Ming Chuan University

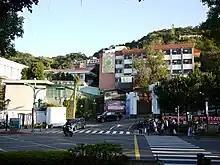
Taipei Campus

The original plan called for Ming Chuan to be located in Danshui. However, a descendant of Liu Ming-Chuan, Madam Liu, was having difficulty maintaining Ming Chuan Orphanage that she had established on Zhong-Shan North Road. She found Dr. Pao willing to take over Ming Chuan Orphanage, which was later converted into the school of the same name. In five years following its establishment the school was twice moved and rebuilt, finally being relocated to its present site in the Shihlin District in 1962. Dr. Pao borrowed funds so that construction could be completed all at once.